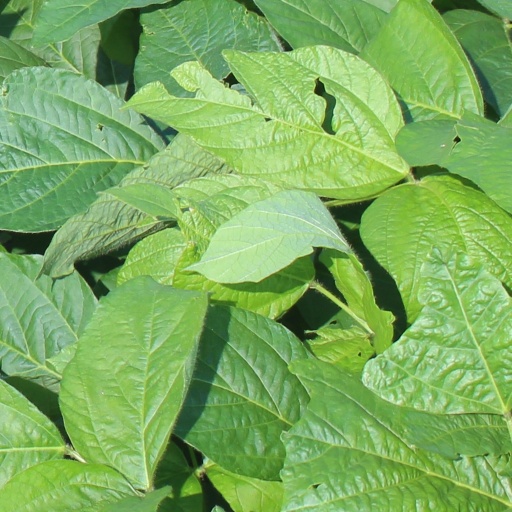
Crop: soybean